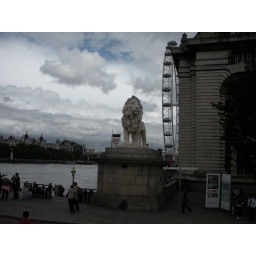
Going over the bridge, one can see a nice stone lion and the Eye!